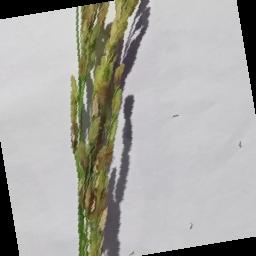
Label: Rice___Neck_Blast